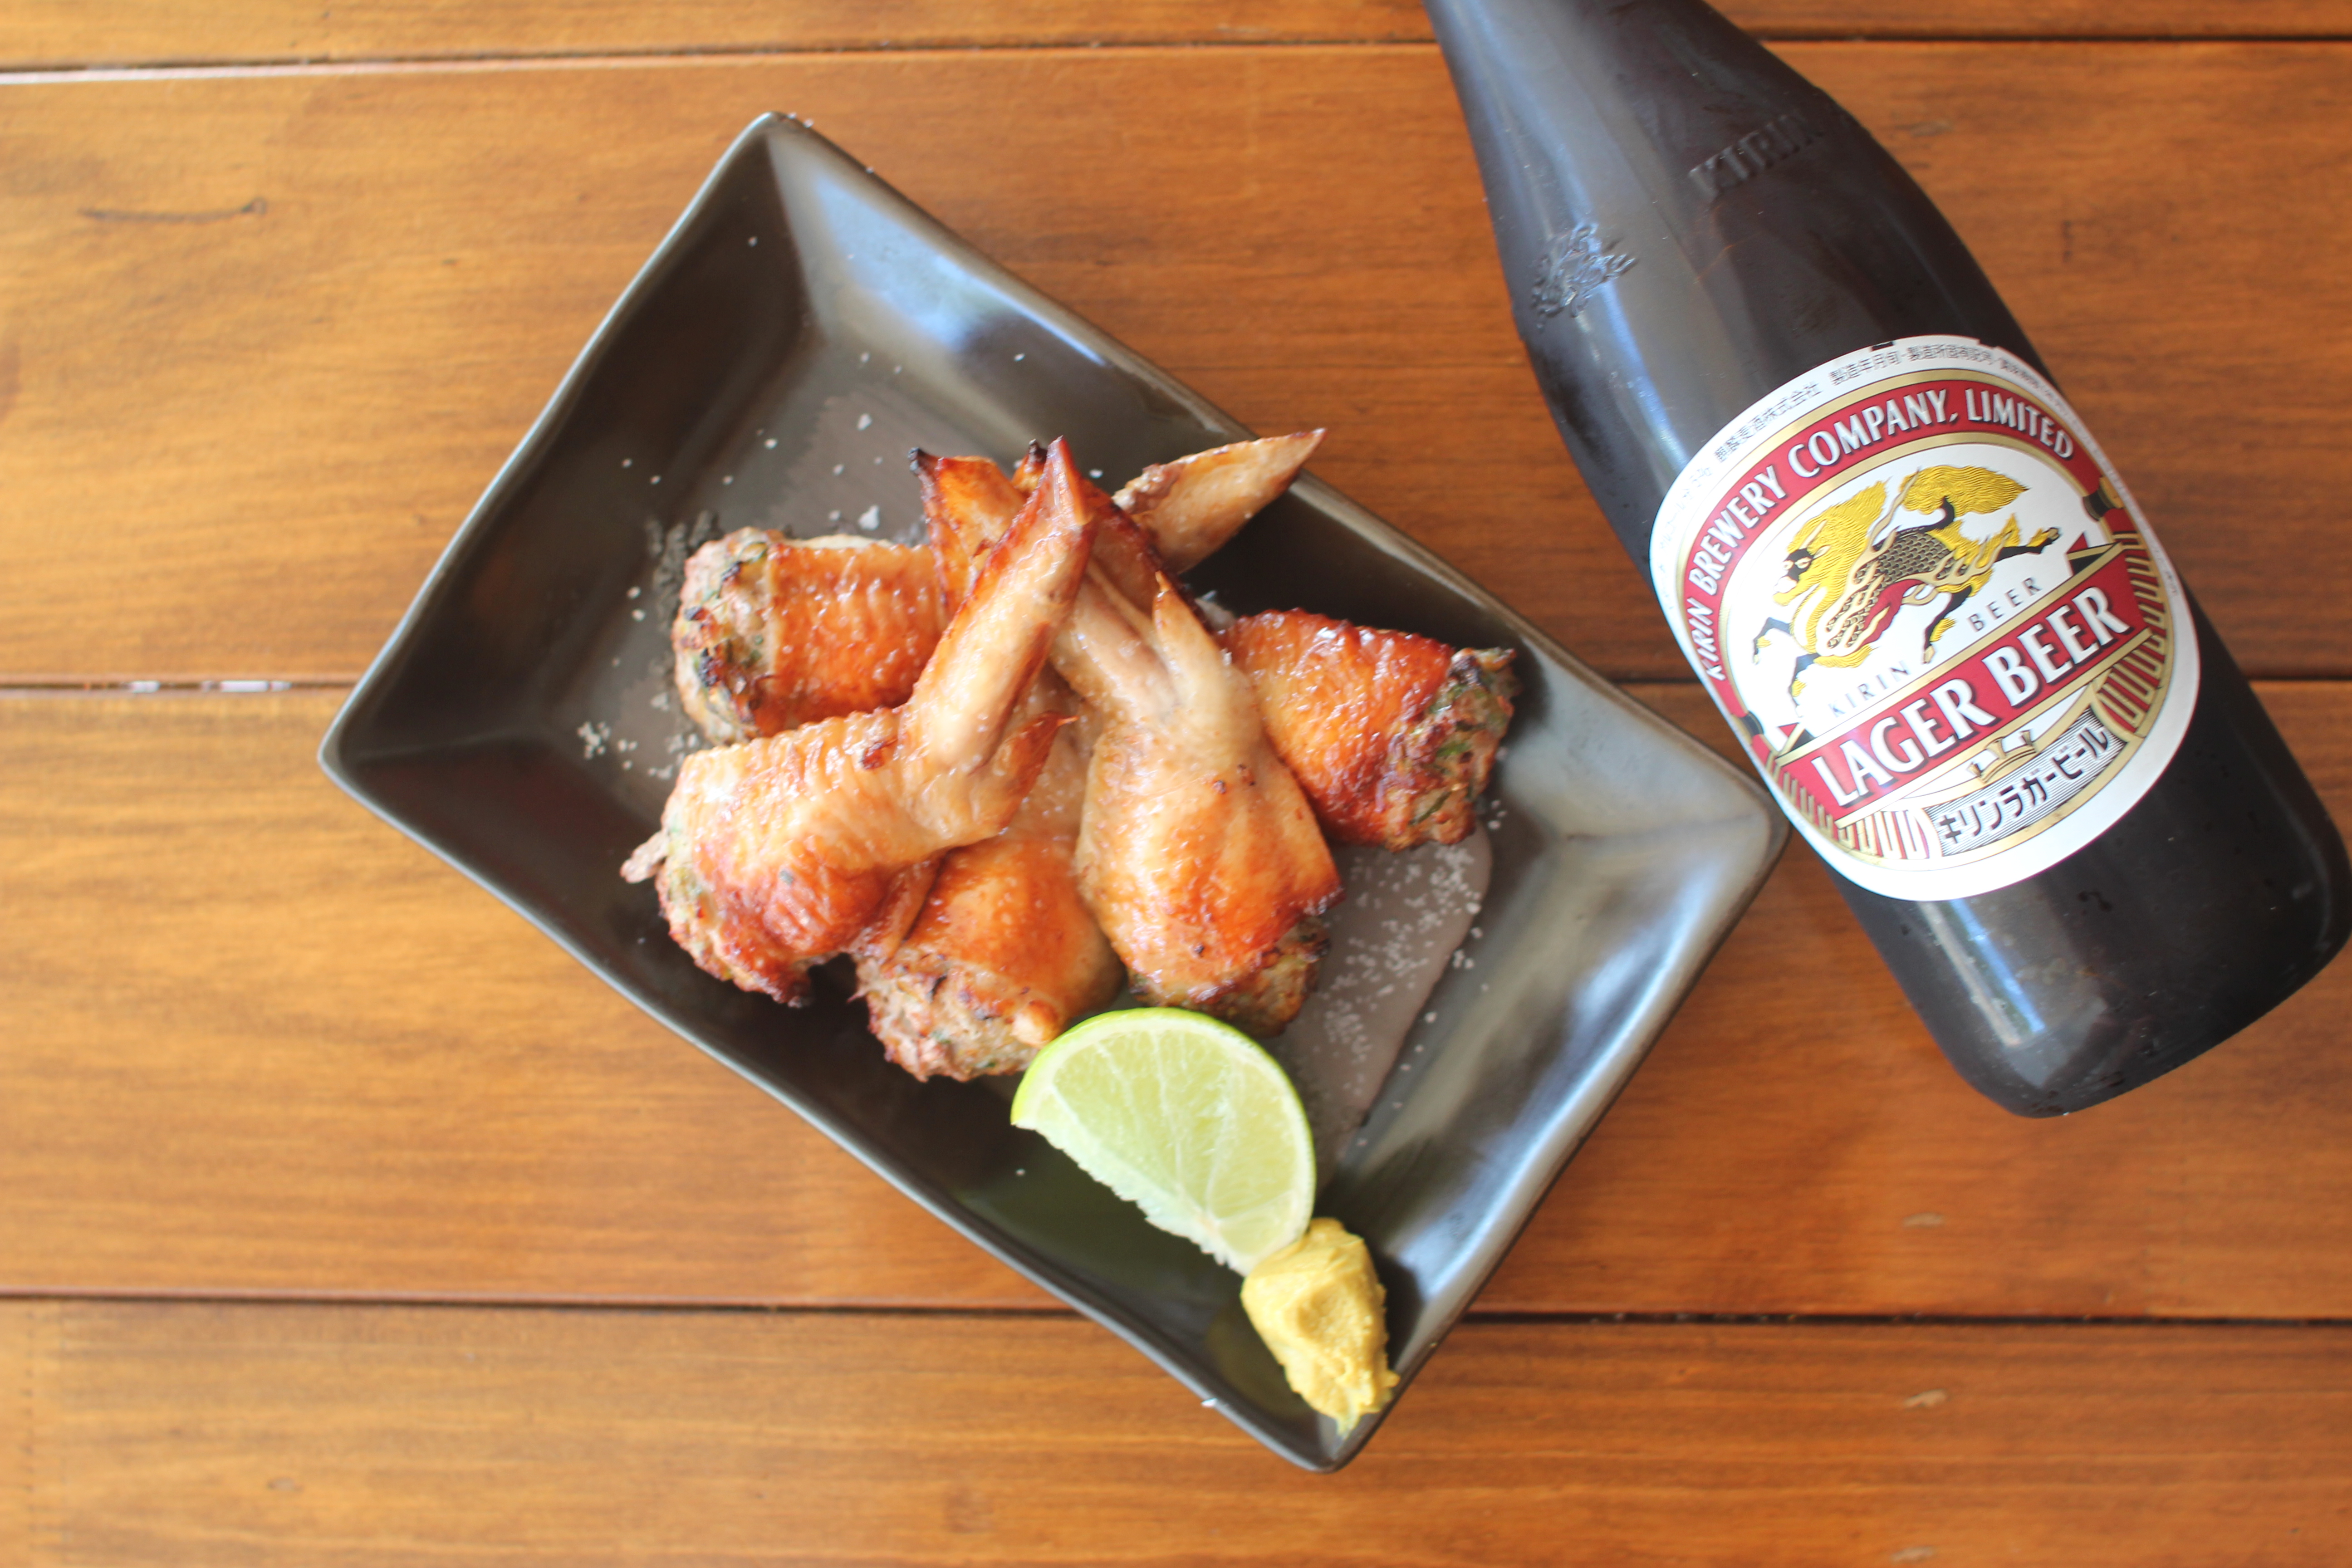
japanese, food, chicken wings, chopsticks, deboned, pork, gyoza, dish, fried food, cuisine, animal source foods, recipe, meat, side dish